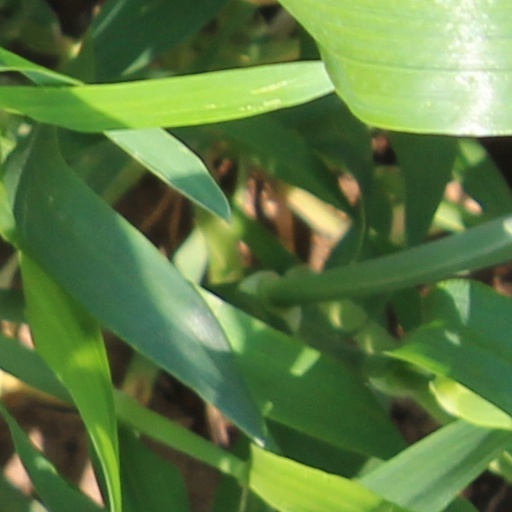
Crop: wheat